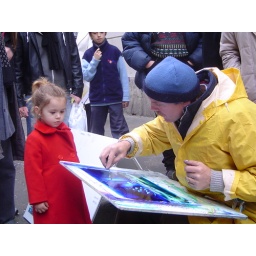
Little girl enraptured by a street painter (he's painting a sailboat).